Texas

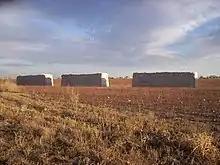
Cotton modules after harvest in West Texas

Among its majority Christian populace, the largest Christian denomination as of 2014 has been the Catholic Church, per the Pew Research Center at 23% of the population, although Protestants collectively constituted 50% of the Christian population in 2014; in the 2020 study by the Public Religion Research Institute, the Catholic Church's membership increased to encompassing 28% of the population identifying with a religious or spiritual belief. At the 2020 Association of Religion Data Archives study, there were 5,905,142 Catholics in the state. The largest Catholic jurisdictions in Texas are the Archdiocese of Galveston–Houston—the first and oldest Latin Church diocese in Texas—the dioceses of Dallas and Fort Worth, and the Archdiocese of San Antonio.